Arthur G. Hansen

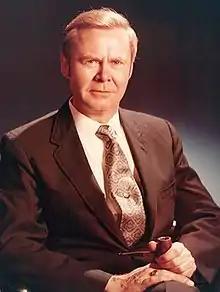

Arthur Gene "Art" Hansen (February 28, 1925 – July 5, 2010) was a philanthropist and former chancellor of several American universities.